Daurian partridge

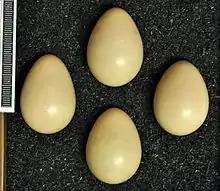
Four eggs, at Museum Wiesbaden

Daurian partridges forage and move most actively during morning/evening hours and rest at mid-day, depending on weather.